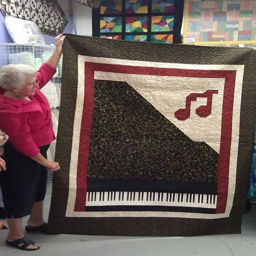
look at this beautiful quilt that person made .